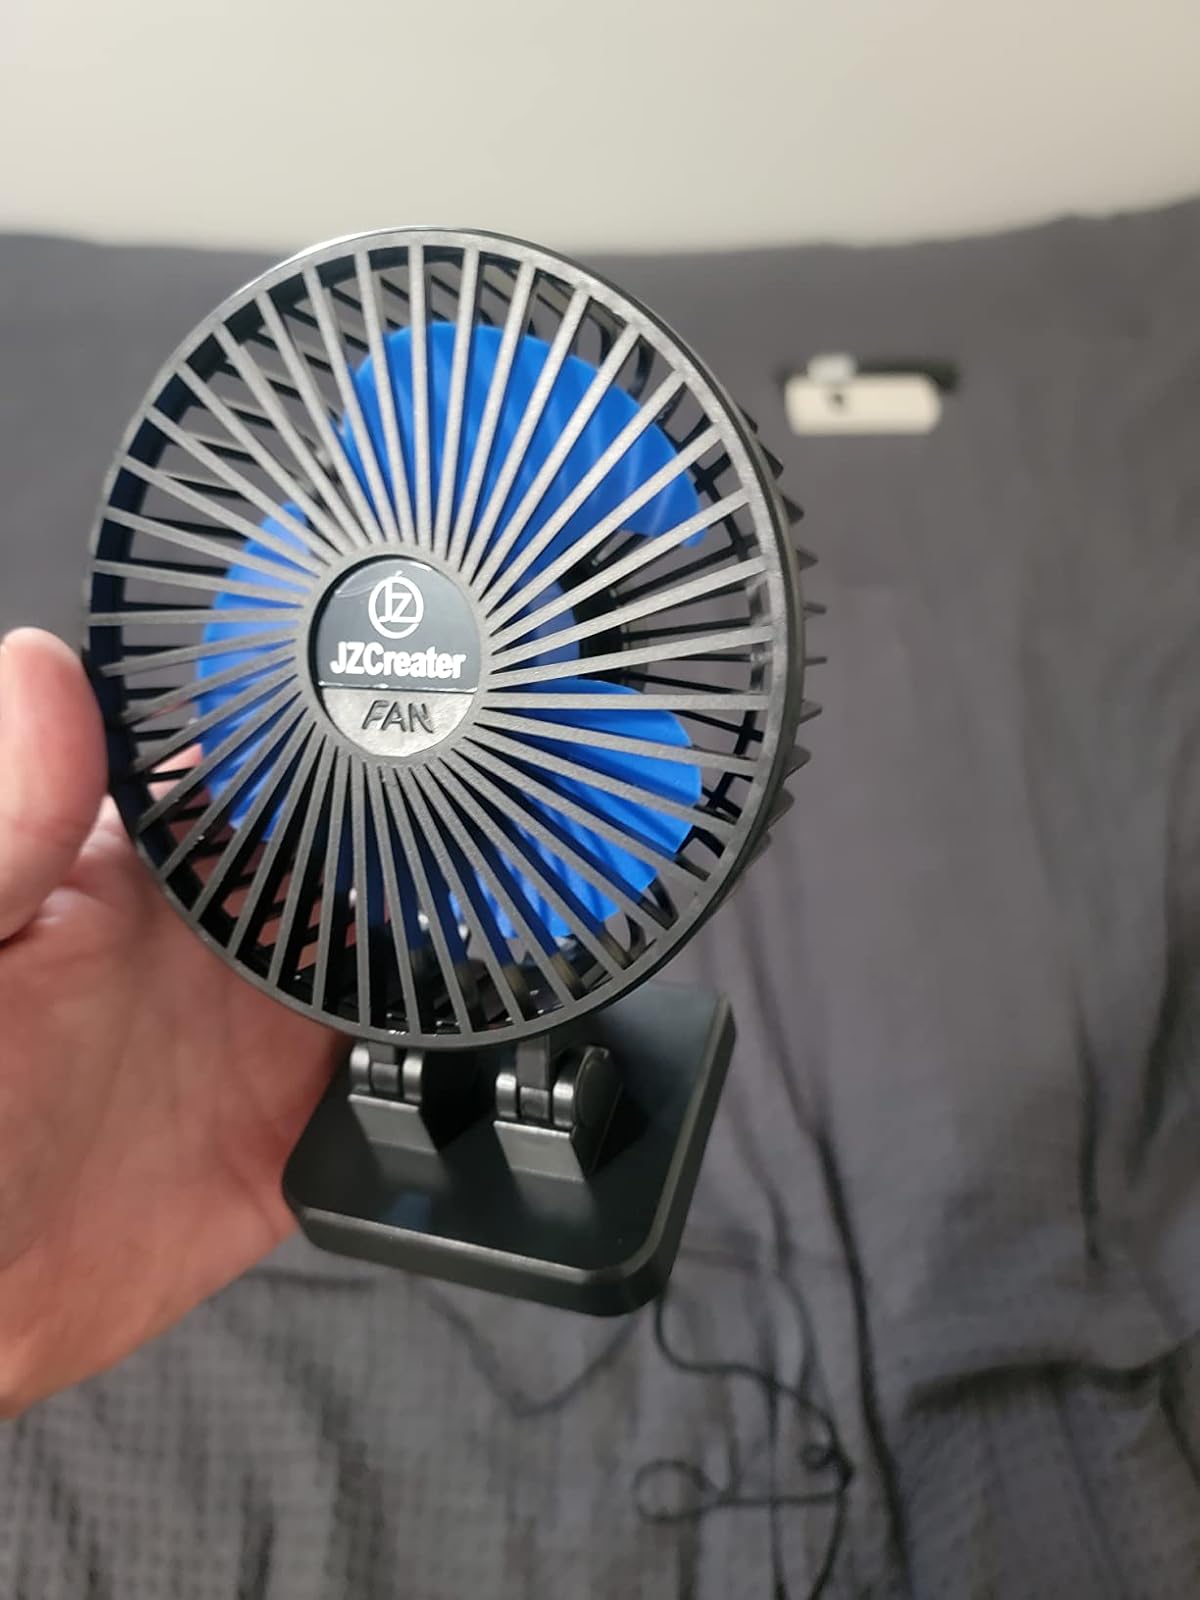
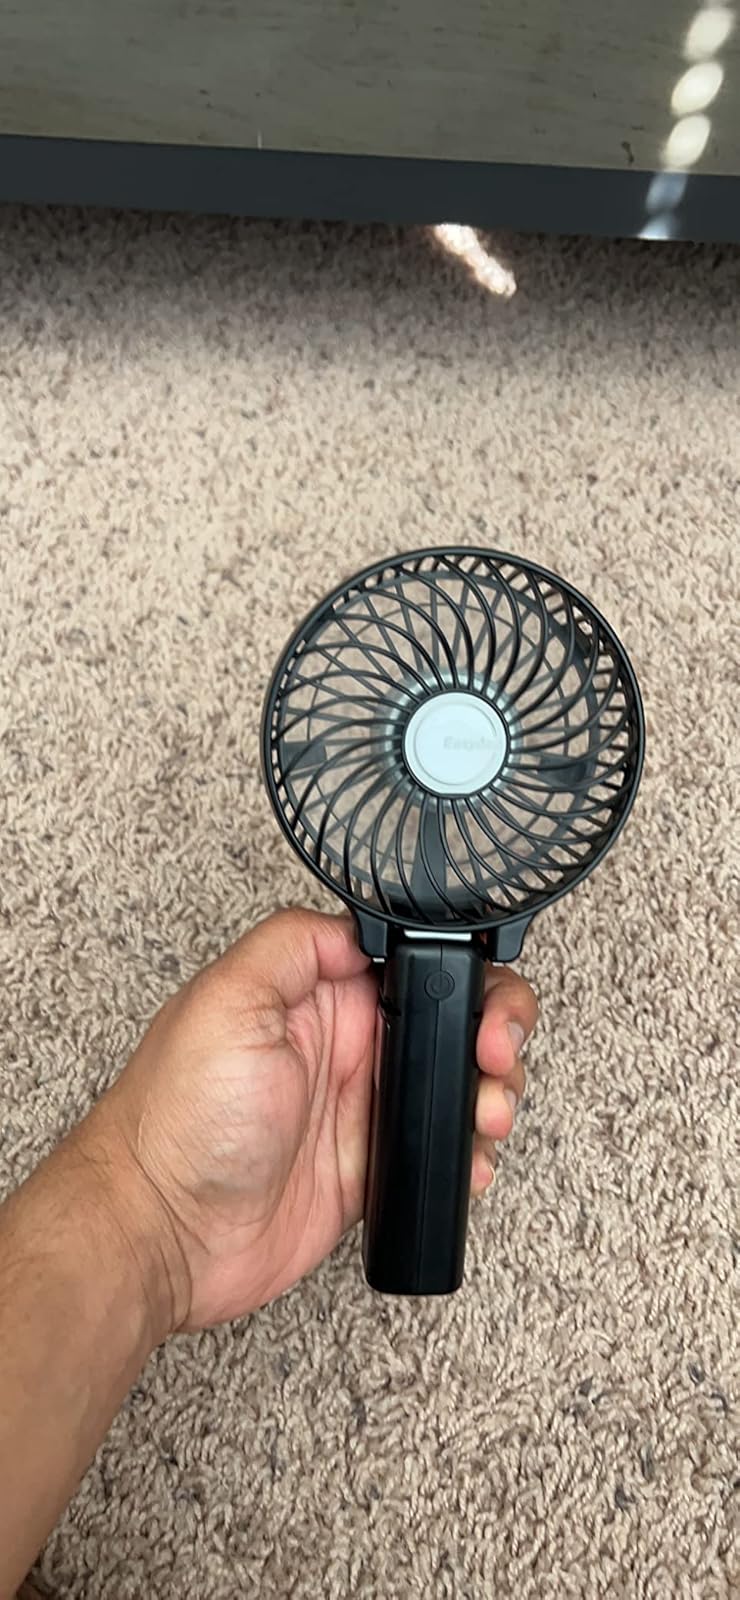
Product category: fan
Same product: no